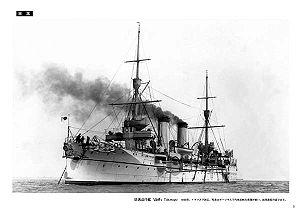
Alexandre Vassilievitch Koltchak, né le 4 novembre 1874 à Saint-Pétersbourg et fusillé le 7 février 1920 à Irkoutsk, est un officier de marine russe, océanographe et hydrographe, qui participa ou dirigea plusieurs explorations polaires, pour l’Académie des sciences de Russie. Il se distingue lors du siège de Port-Arthur, pendant la guerre russo-japonaise, notamment en coulant un croiseur japonais. Après la guerre, il est l’un des rénovateurs de la flotte russe et participe à la création de l’état-major général de la marine, l’équivalent de la Stavka. En 1916, du fait de ses actes d’héroïsme et de ses compétences, il devient le plus jeune vice-amiral de la Marine impériale et commande la flotte de la mer Noire.